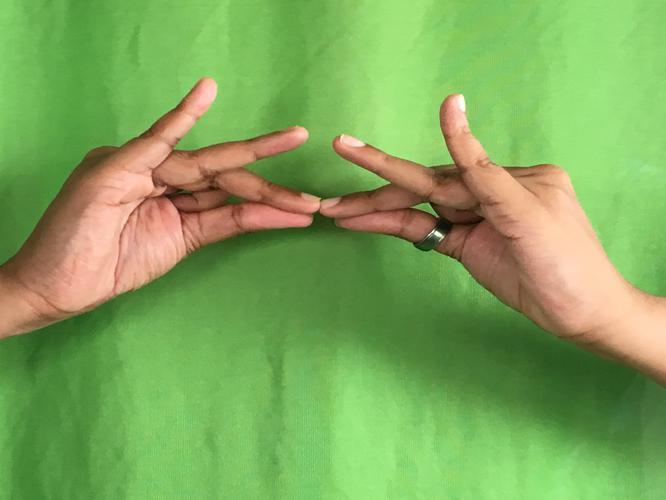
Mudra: Sakata
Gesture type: double_hand